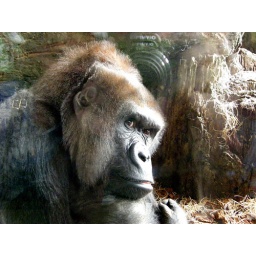
Lincoln Park Zoo Chicago Gorilla sitting by th glass